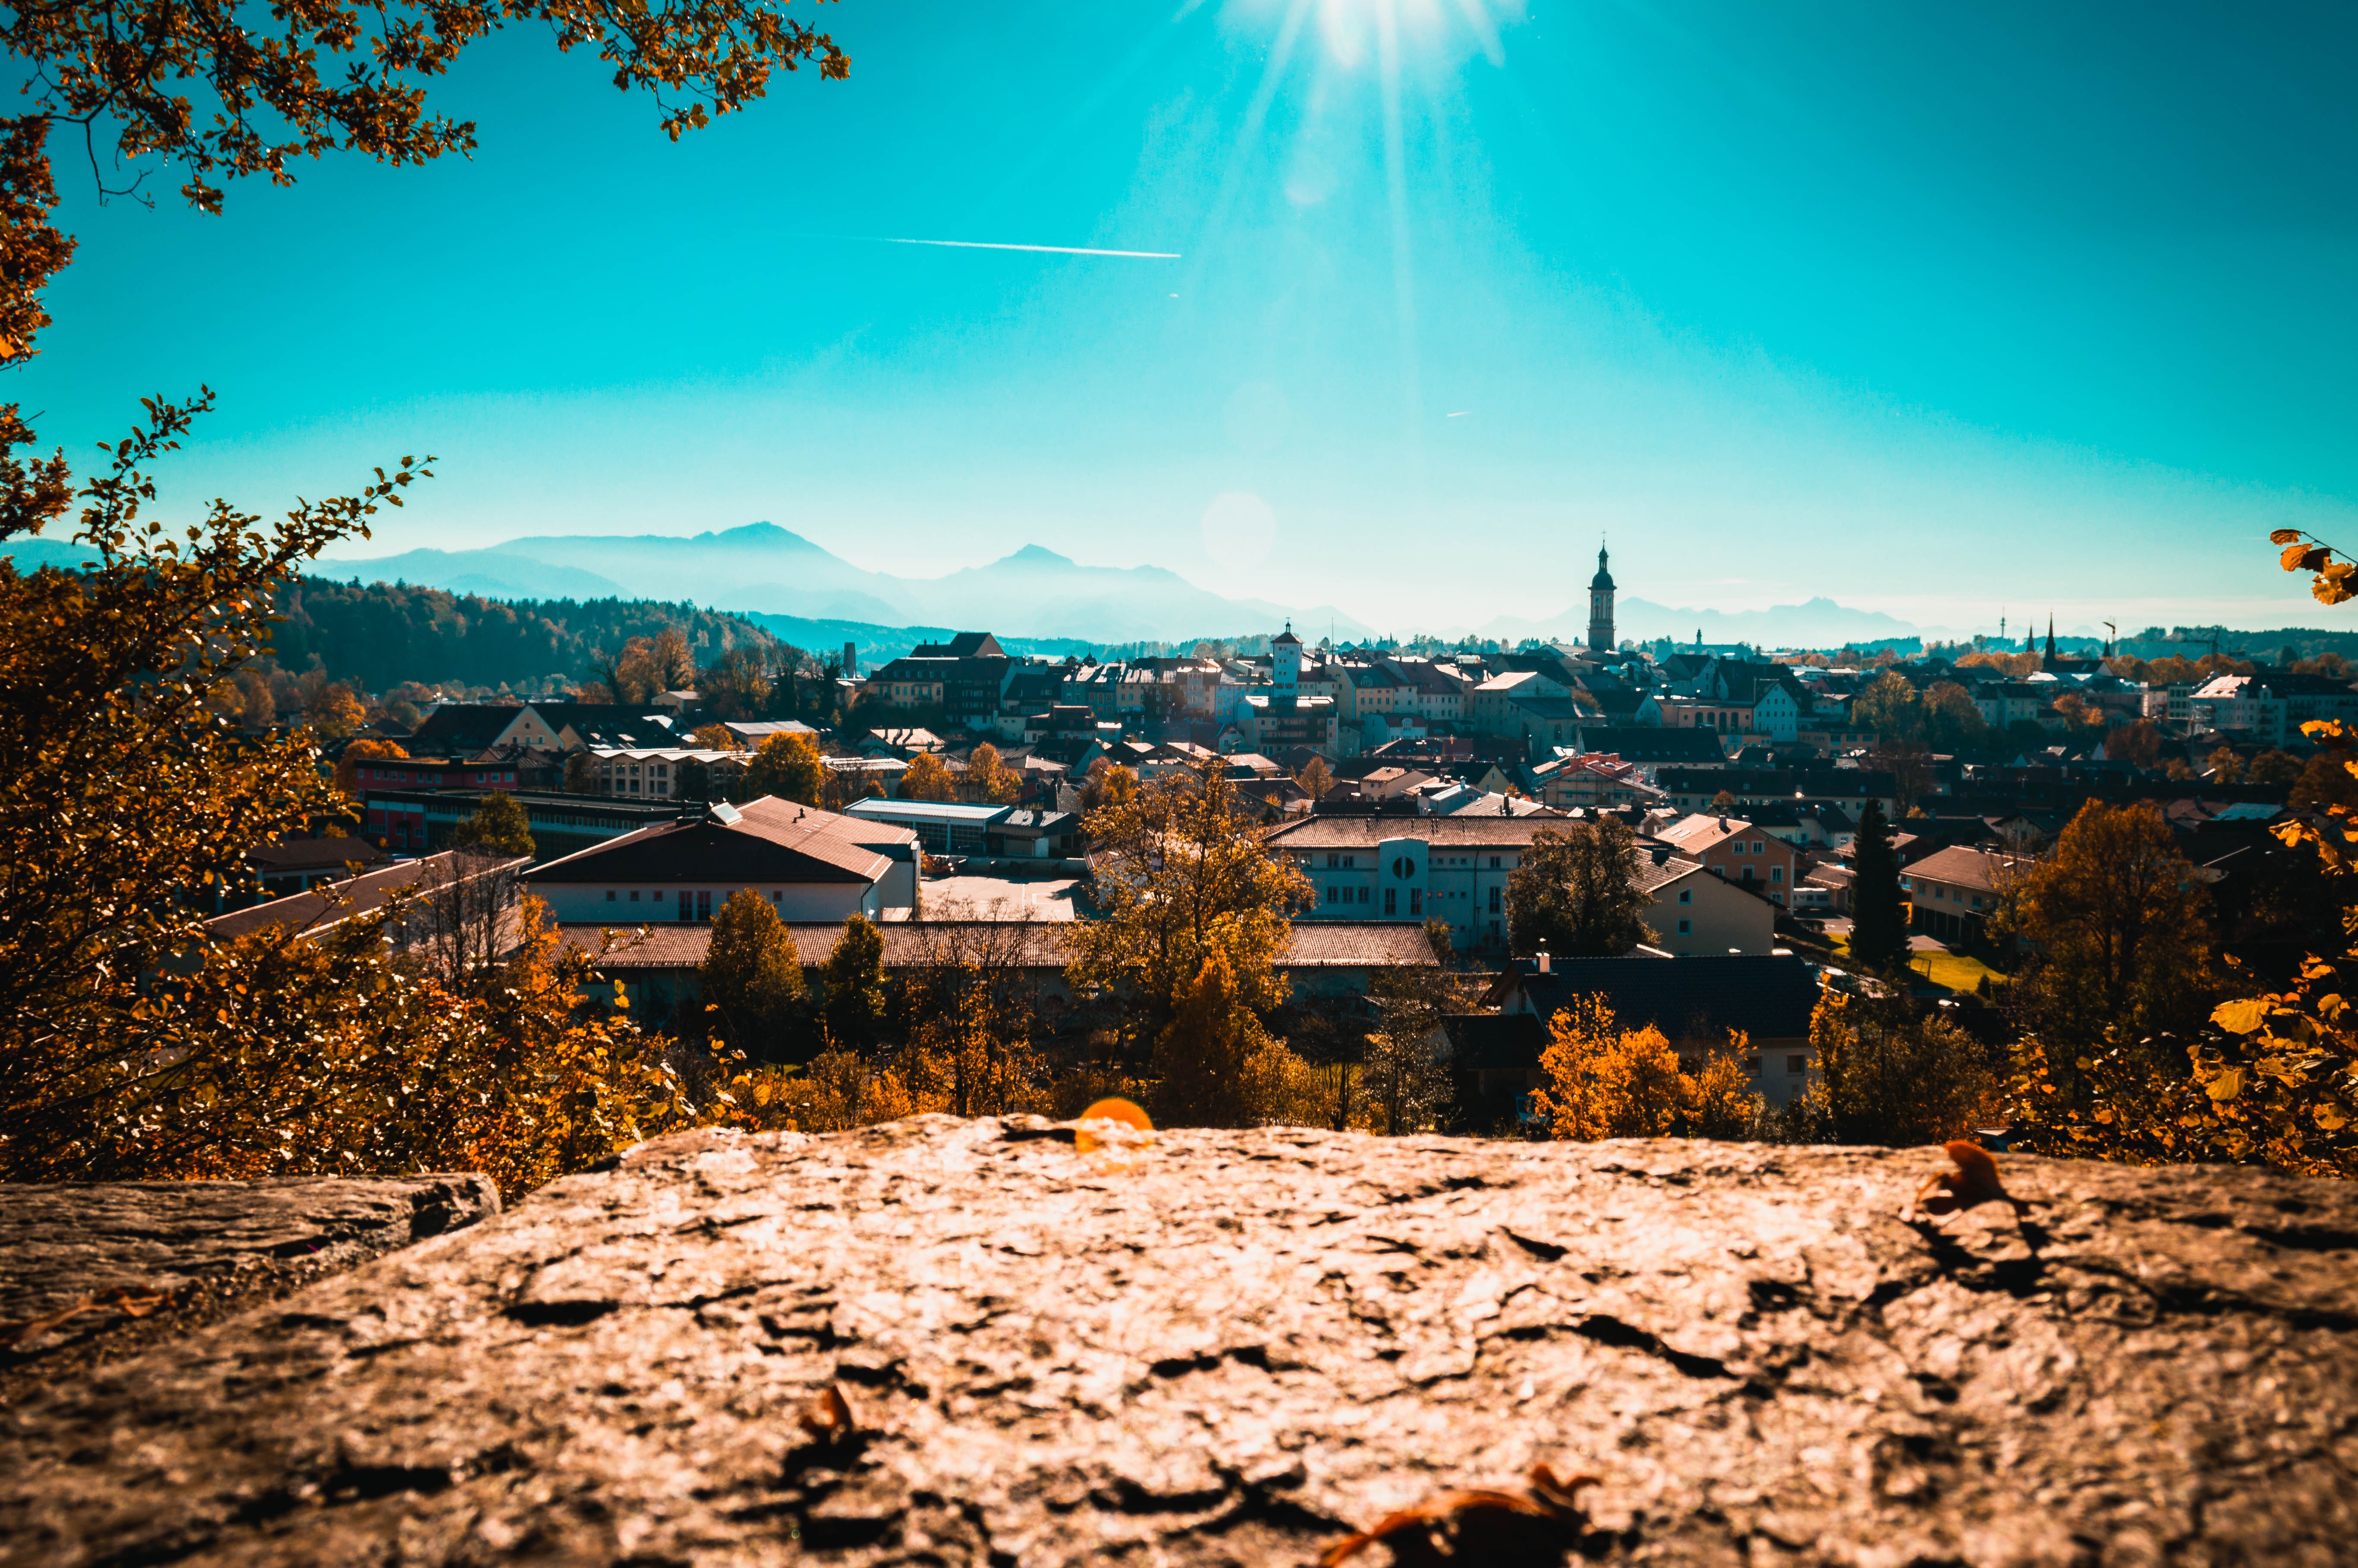
sky, nature, blue, urban area, cloud, city, daytime, tree, town, natural landscape, human settlement, cityscape, yellow, horizon, leaf, atmosphere, sunlight, mountain, spring, winter, skyline, metropolitan area, hill, architecture, landscape, photography, rural area, neighbourhood, downtown, plant, branch, world, metropolis, residential area, stock photography, house, Tints and shades, building, meteorological phenomenon, evening, tourism, village, street, suburb, night, river, snow, autumn, road